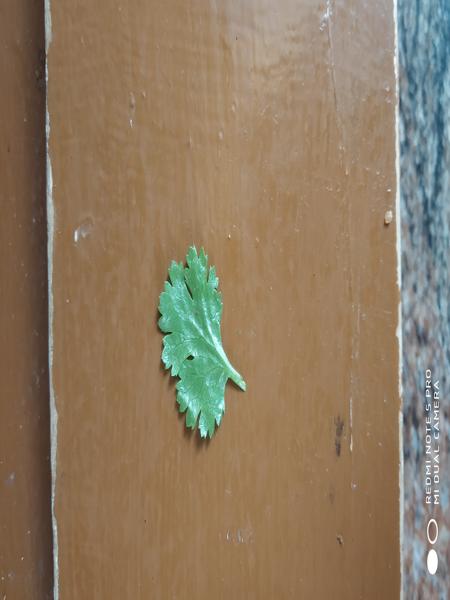
Plant: Coriender